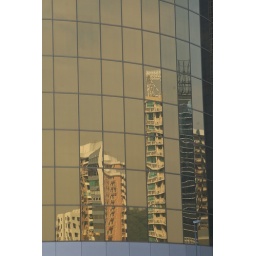
reflection in Sands casino building